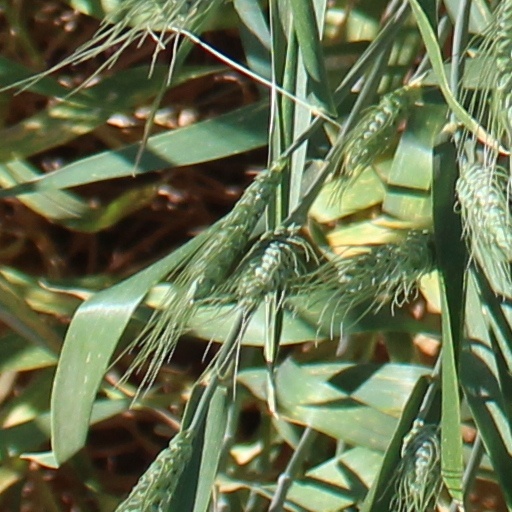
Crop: wheat